Eaton Canyon

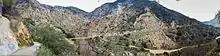
Eaton Canyon, view to the east from Pinecrest Drive

The Eaton Canyon Natural Area Park is located where the mountain stream debouches into the foothill wash at the base of the San Gabriel Mountains. The park is administered by the Los Angeles County Department of Parks and Recreation. The county administers the lower two-thirds of the area below the toll road bridge. Most of the 190 acres (0.8 km) that comprises the natural area lie on the northern boundaries of the old Rancho San Pascual and Rancho Santa Anita on land designated for the Southern Pacific Railroad. Once the railroad gave up the land, it was opened for homesteading.